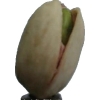
Label: pistachio